Edvard Grieg

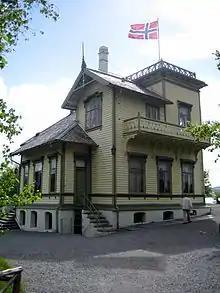
Edvard Grieg Museum in Troldhaugen

The Norwegian government provided Grieg with a pension as he reached retirement age. In the spring of 1903, Grieg made nine 78-rpm gramophone recordings of his piano music in Paris. All of these discs have been reissued on both LPs and CDs, despite limited fidelity. Grieg recorded player piano music rolls for the Hupfeld Phonola piano-player system and Welte-Mignon reproducing system, all of which survive and can be heard today. He also worked with the Aeolian Company for its 'Autograph Metrostyle' piano roll series wherein he indicated the tempo mapping for many of his pieces.